Knight of the Swan

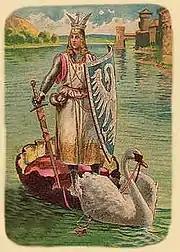
Lohengrin postcard around 1900 by unknown artist

In the early 13th century, the German poet Wolfram von Eschenbach adapted the Swan Knight motif for his epic "Parzival". Here the story is attached to Loherangrin, the son of the protagonist Parzival and Condwiramurs, the queen of Pelrapeire. As in other versions Loherangrin is a knight who arrives in a swan-pulled boat to defend a lady, in this case Elsa of Brabant. They marry, but he must leave when she breaks the taboo of asking his name.